Osbert Lancaster

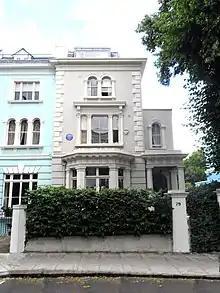
Lancaster's birthplace, Elgin Crescent, with blue plaque commemorating him

Elgin Crescent, Notting Hill, where Lancaster was born and raised, was an upper-middle class area. The family maintained a staff of servants, including a cook and a nurse. Such was the mixed nature of London in the early years of the 20th century that a short distance away were the deprived and dangerous Notting Dale and the Portobello Road, where, as Lancaster recalled in his 1953 memoirs, it was said to be impossible for a well-dressed man to walk and emerge intact. From an early age Lancaster was aware of the variety of classes, nationalities, and social attitudes around him.